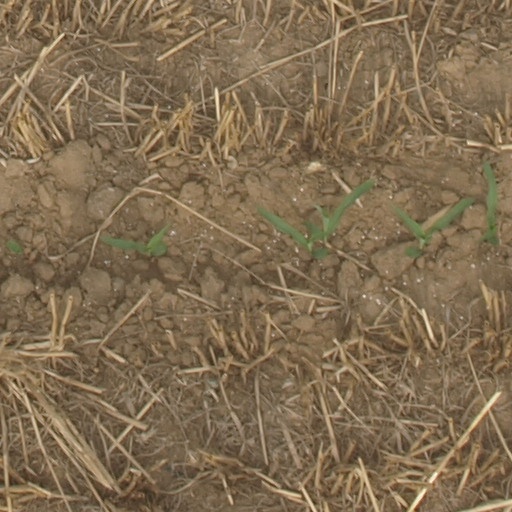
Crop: maize; corn